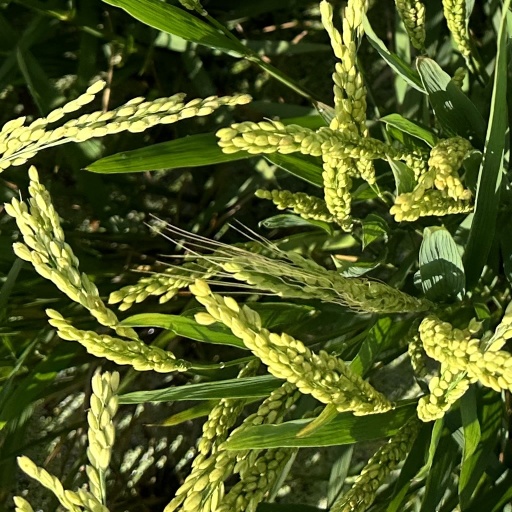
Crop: rice